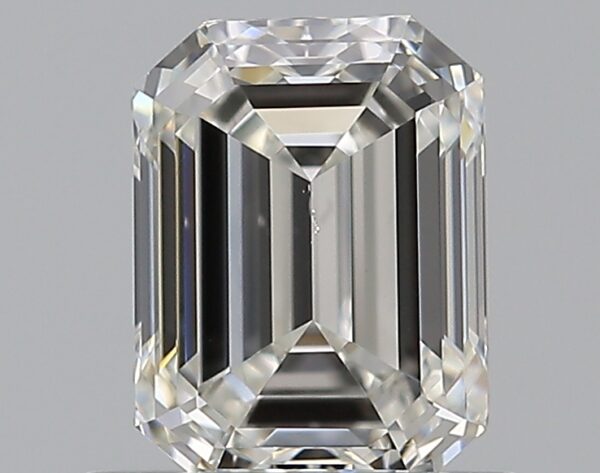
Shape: emerald
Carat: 0.7
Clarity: SI1
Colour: H
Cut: VG
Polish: EX
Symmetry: VG
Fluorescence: F
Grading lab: GIA
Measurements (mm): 5.72 x 4.25 x 2.97